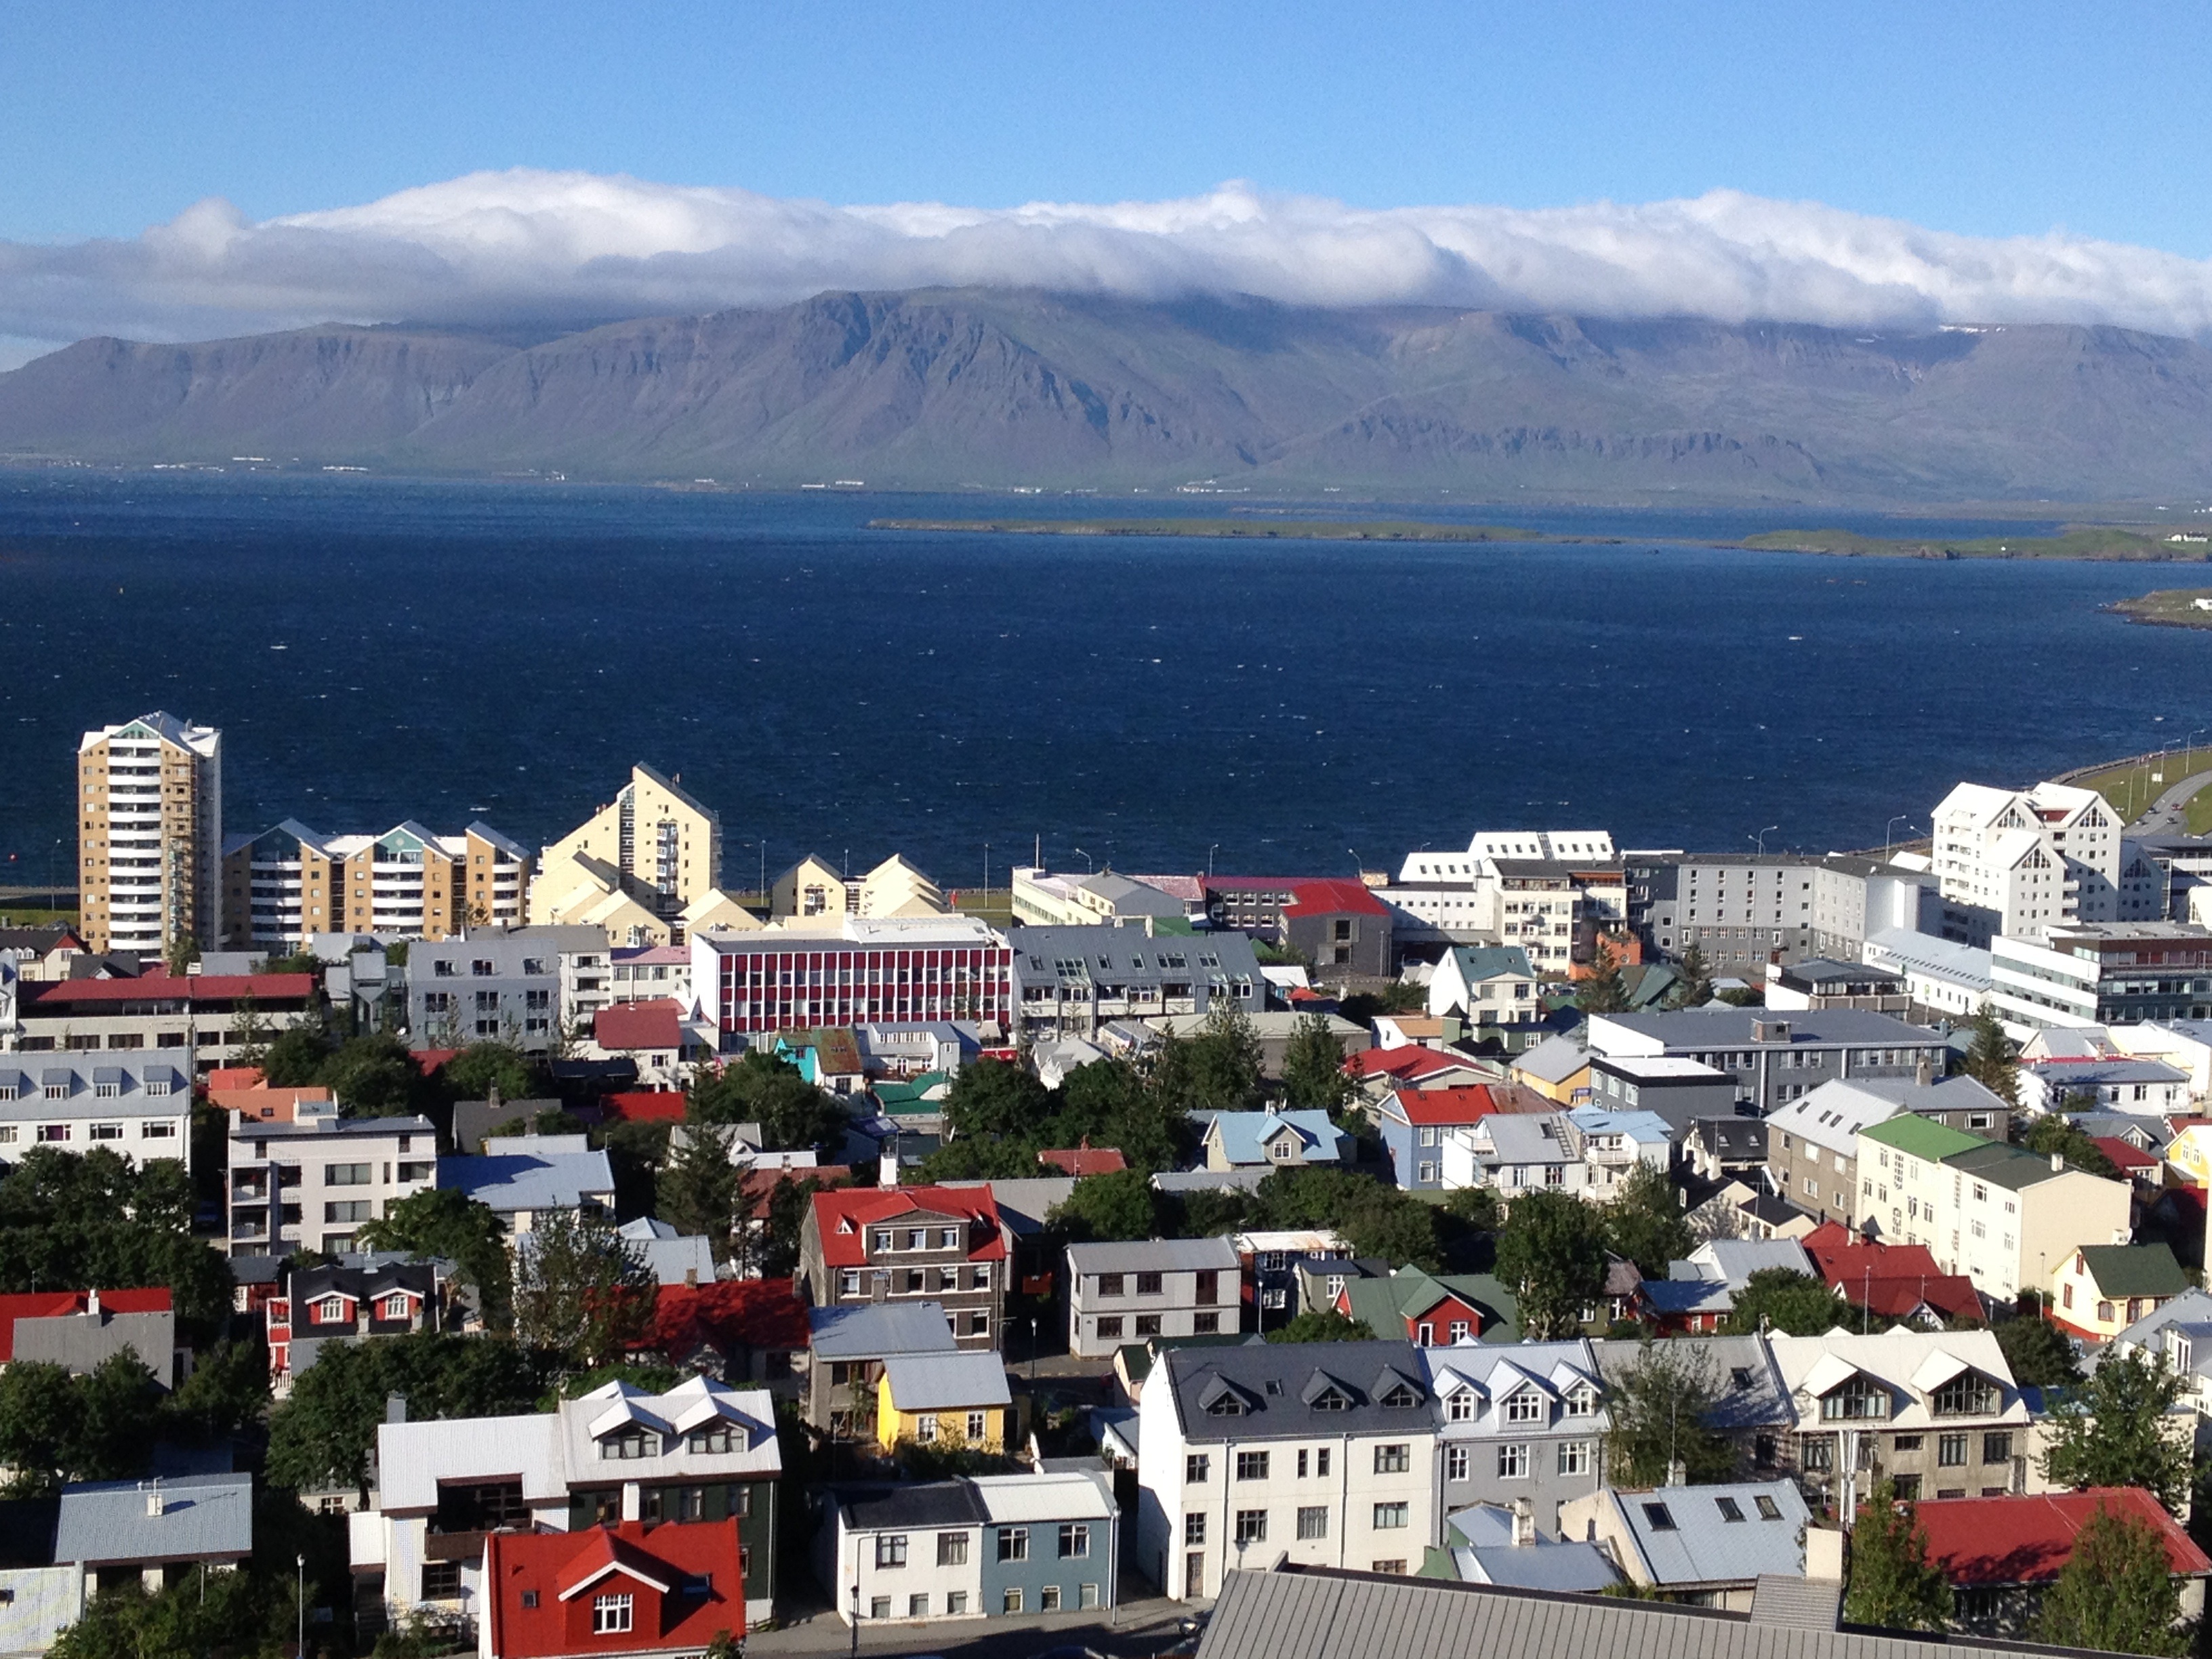
coast, water, rock, ocean, mountain, cold, sky, skyline, town, view, city, mountain range, cityscape, vacation, travel, coastline, village, suburb, scenic, volcano, fjord, iceland, tourism, mountains, icelandic, nordic, reykjavik, destination, bird's eye view, aerial photography, residential area, geographical feature, human settlement